Population genetics

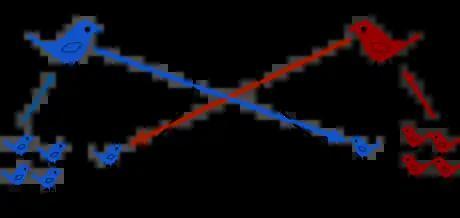
Gene flow is the transfer of alleles from one population to another population through immigration of individuals. In this example, one of the birds from population A immigrates to population B, which has fewer of the dominant alleles, and through mating incorporates its alleles into the other population.

Because of physical barriers to migration, along with the limited tendency for individuals to move or spread (vagility), and tendency to remain or come back to natal place (philopatry), natural populations rarely all interbreed as may be assumed in theoretical random models (panmixy). There is usually a geographic range within which individuals are more closely related to one another than those randomly selected from the general population. This is described as the extent to which a population is genetically structured.